Cutter (professional wrestling)

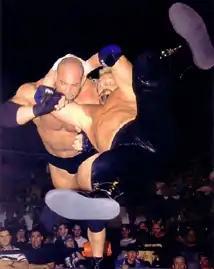
Diamond Dallas Page performing a diamond cutter on Goldberg

This cutter variation sees the wrestler jumping towards the opponent and grabbing the opponent's head in a facelock while parallel to the ground, and then slamming the opponent's face to the mat in a cutter. This move was innovated by Johnny Ace as the "Ace Crusher," popularized by Diamond Dallas Page as the "Diamond Cutter" and made even more popular by Randy Orton as his finishing move the "RKO". Karl Anderson and Tama Tonga also use this variation, calling it the "Gun Stun" and Matt Riddle has used the "RKO" since he started teaming with Randy Orton.